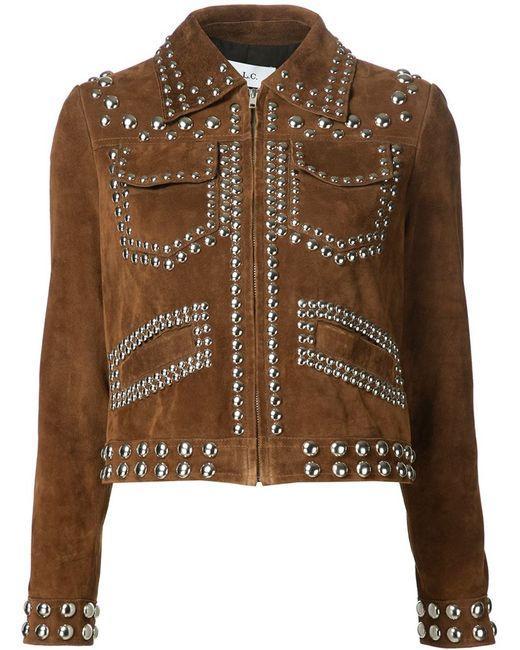
Bikerjacke mit Nieten aus Leder braun Farbe